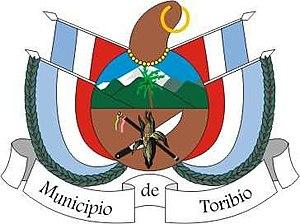
Toribío est une municipalité située dans le département de Cauca, en Colombie.